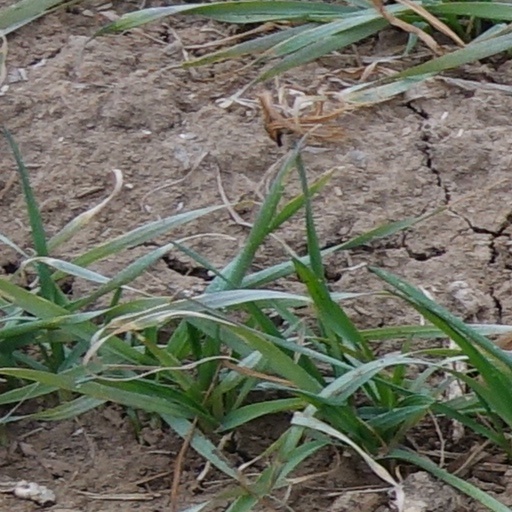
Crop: wheat